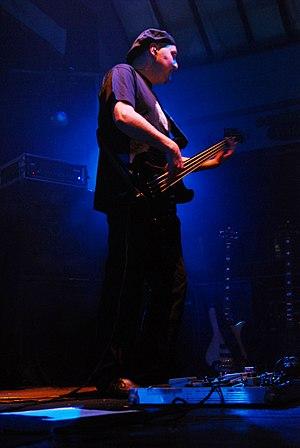
Porcupine Tree est un groupe de rock et metal progressif britannique, originaire de Hemel Hempstead, en Angleterre. Dans un premier temps une expérimentation en solo du guitariste, chanteur et compositeur Steven Wilson, le groupe se composait, durant ses dernières années d'existence, de quatre musiciens. L'album le plus vendu en date est Deadwing, publié en 2005.